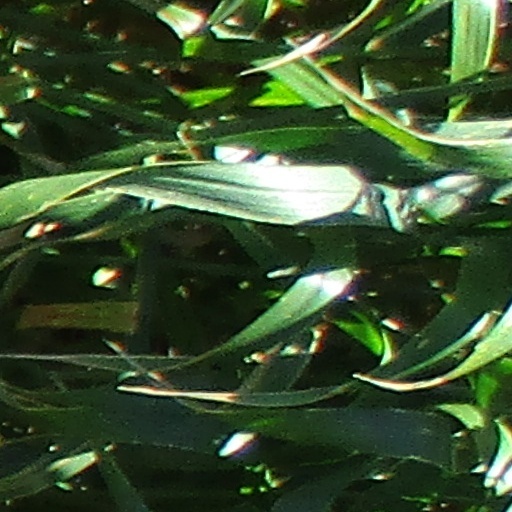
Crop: wheat